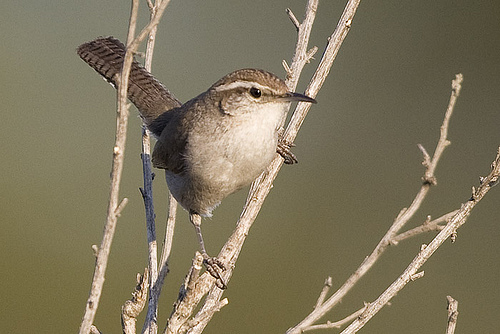
this small bird has a brown back and wings with a white nape.
this bird is brown and light brown in color, with a black beak and a light brown eye ring.
this beige-colored bird has a lighter brow stripe and a thin, pointed beak and dark taupe rectrices.
bird with brown beak, tarsus, feet, crown, inner and outer reectrices, and gray breast, belly and abdomen, and white superciliary
this bird has a speckled back and wing with a short pointy bill.
this bird is white with brown and has a long, pointy beak.
this bird has a brown crown as well as a white belly
this bird has a white belly and brown wings and tail as well as a narrow beak.
this bird has a brown crown as well as a white bellya small grey bird, with white eyebrows, and a long tail.
Species: Bewick Wren